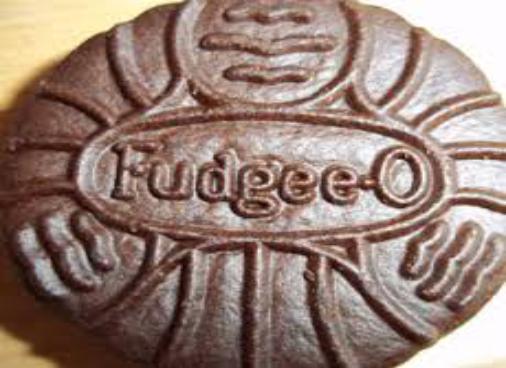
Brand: Fudgee-O
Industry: Food